Vladimir Bodescu

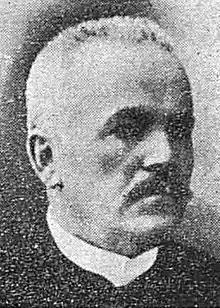
Romanian politician Vladimir Bodescu, member of the Parliamendt of the Moldovan Democratic Republic - (1917-1918)

Vladimir Bodescu (4 March 1868, Durleşti village, Russian Empire – 28 November 1941, Gulag, penitentiary No. 4, in Chistopol, TASSR) was a Bessarabian politician and lawyer who was part of the Moldovan Parliament from Bessarabia. He was one of the many victims of Soviet communism.